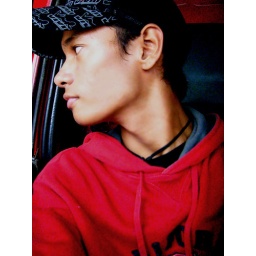
on my way home, in a red rainy-day outfit, sitting on the front seat of a red 42D jeepney.